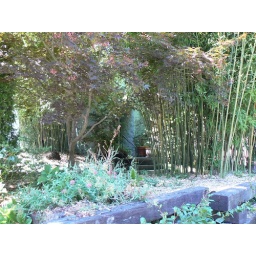
bamboo instead of grass in this front lawn on our bus route